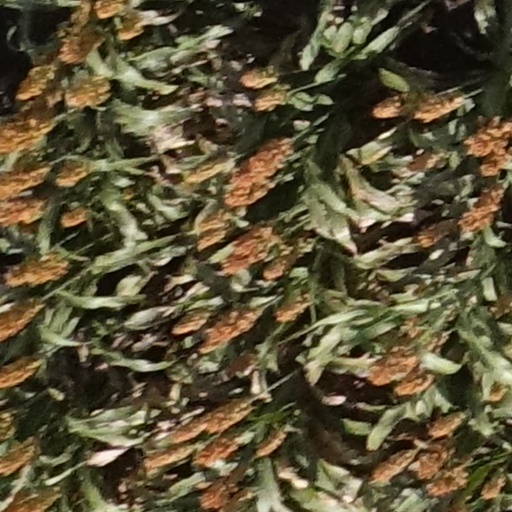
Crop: sorghum